Swing That Cheer

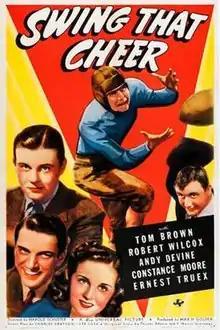
Theatrical release poster

Swing That Cheer is a 1938 American comedy film directed by Harold D. Schuster and written by Charles Grayson and Lee Loeb. The film stars Tom Brown, Robert Wilcox, Constance Moore, Andy Devine, Samuel S. Hinds and Ernest Truex. The film was released on October 14, 1938, by Universal Pictures.